Electrician and Mechanic

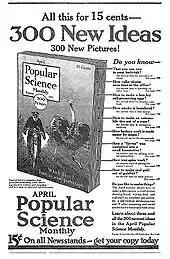
A 1916 advertisement

"Popular Science Monthly" was founded in May 1872 by Edward L. Youmans. It was a science and technology magazine equivalent to "Scientific American" or "Science". James McKeen Cattell became the editor in 1900 and the publisher in 1901. Cattell had a background in academics and continued publishing articles for educated readers. By 1915 the readership was declining and publishing a science journal was a financial challenge. In a September 1915 editorial, Cattell related these difficulties to his readers and that the journal had been "transferred" to a group that wanted the name for a general audience magazine. Next month the subscribers would be receive a new journal titled "Scientific Monthly" that would continue the academic tradition. "Scientific Monthly" was published until 1958 when it was absorbed into "Science".